The Boy Who Swam with Piranhas

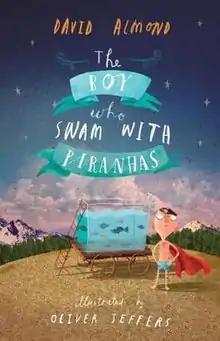
First edition

The Boy Who Swam with Piranhas is a 2012 book by David Almond. It is about a boy, Stanley, who runs away from home and joins the circus.